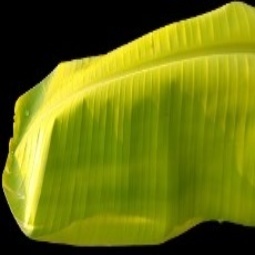
Label: Sulphur